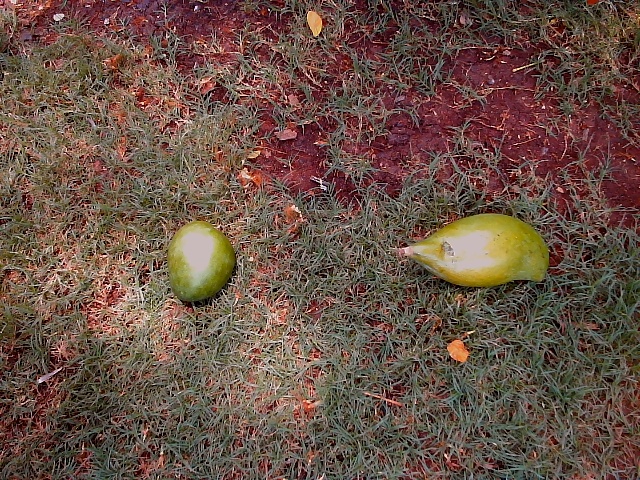
Label: Raw_Mango